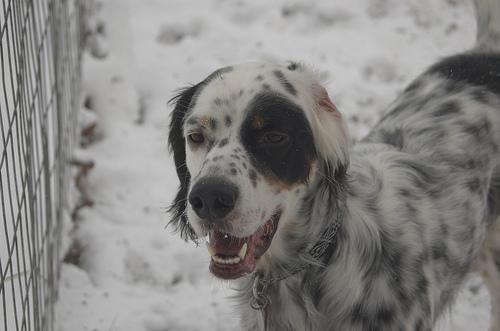
english setter